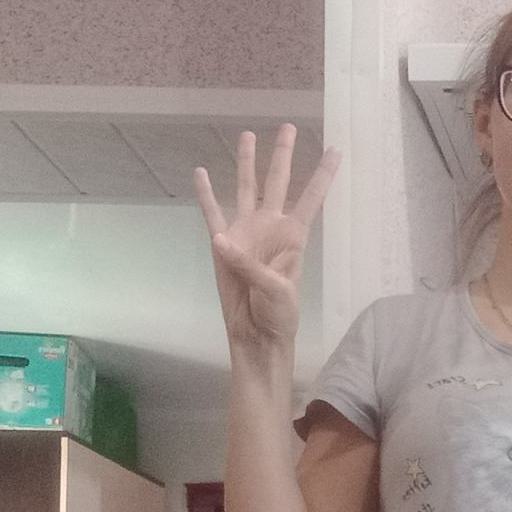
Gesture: four